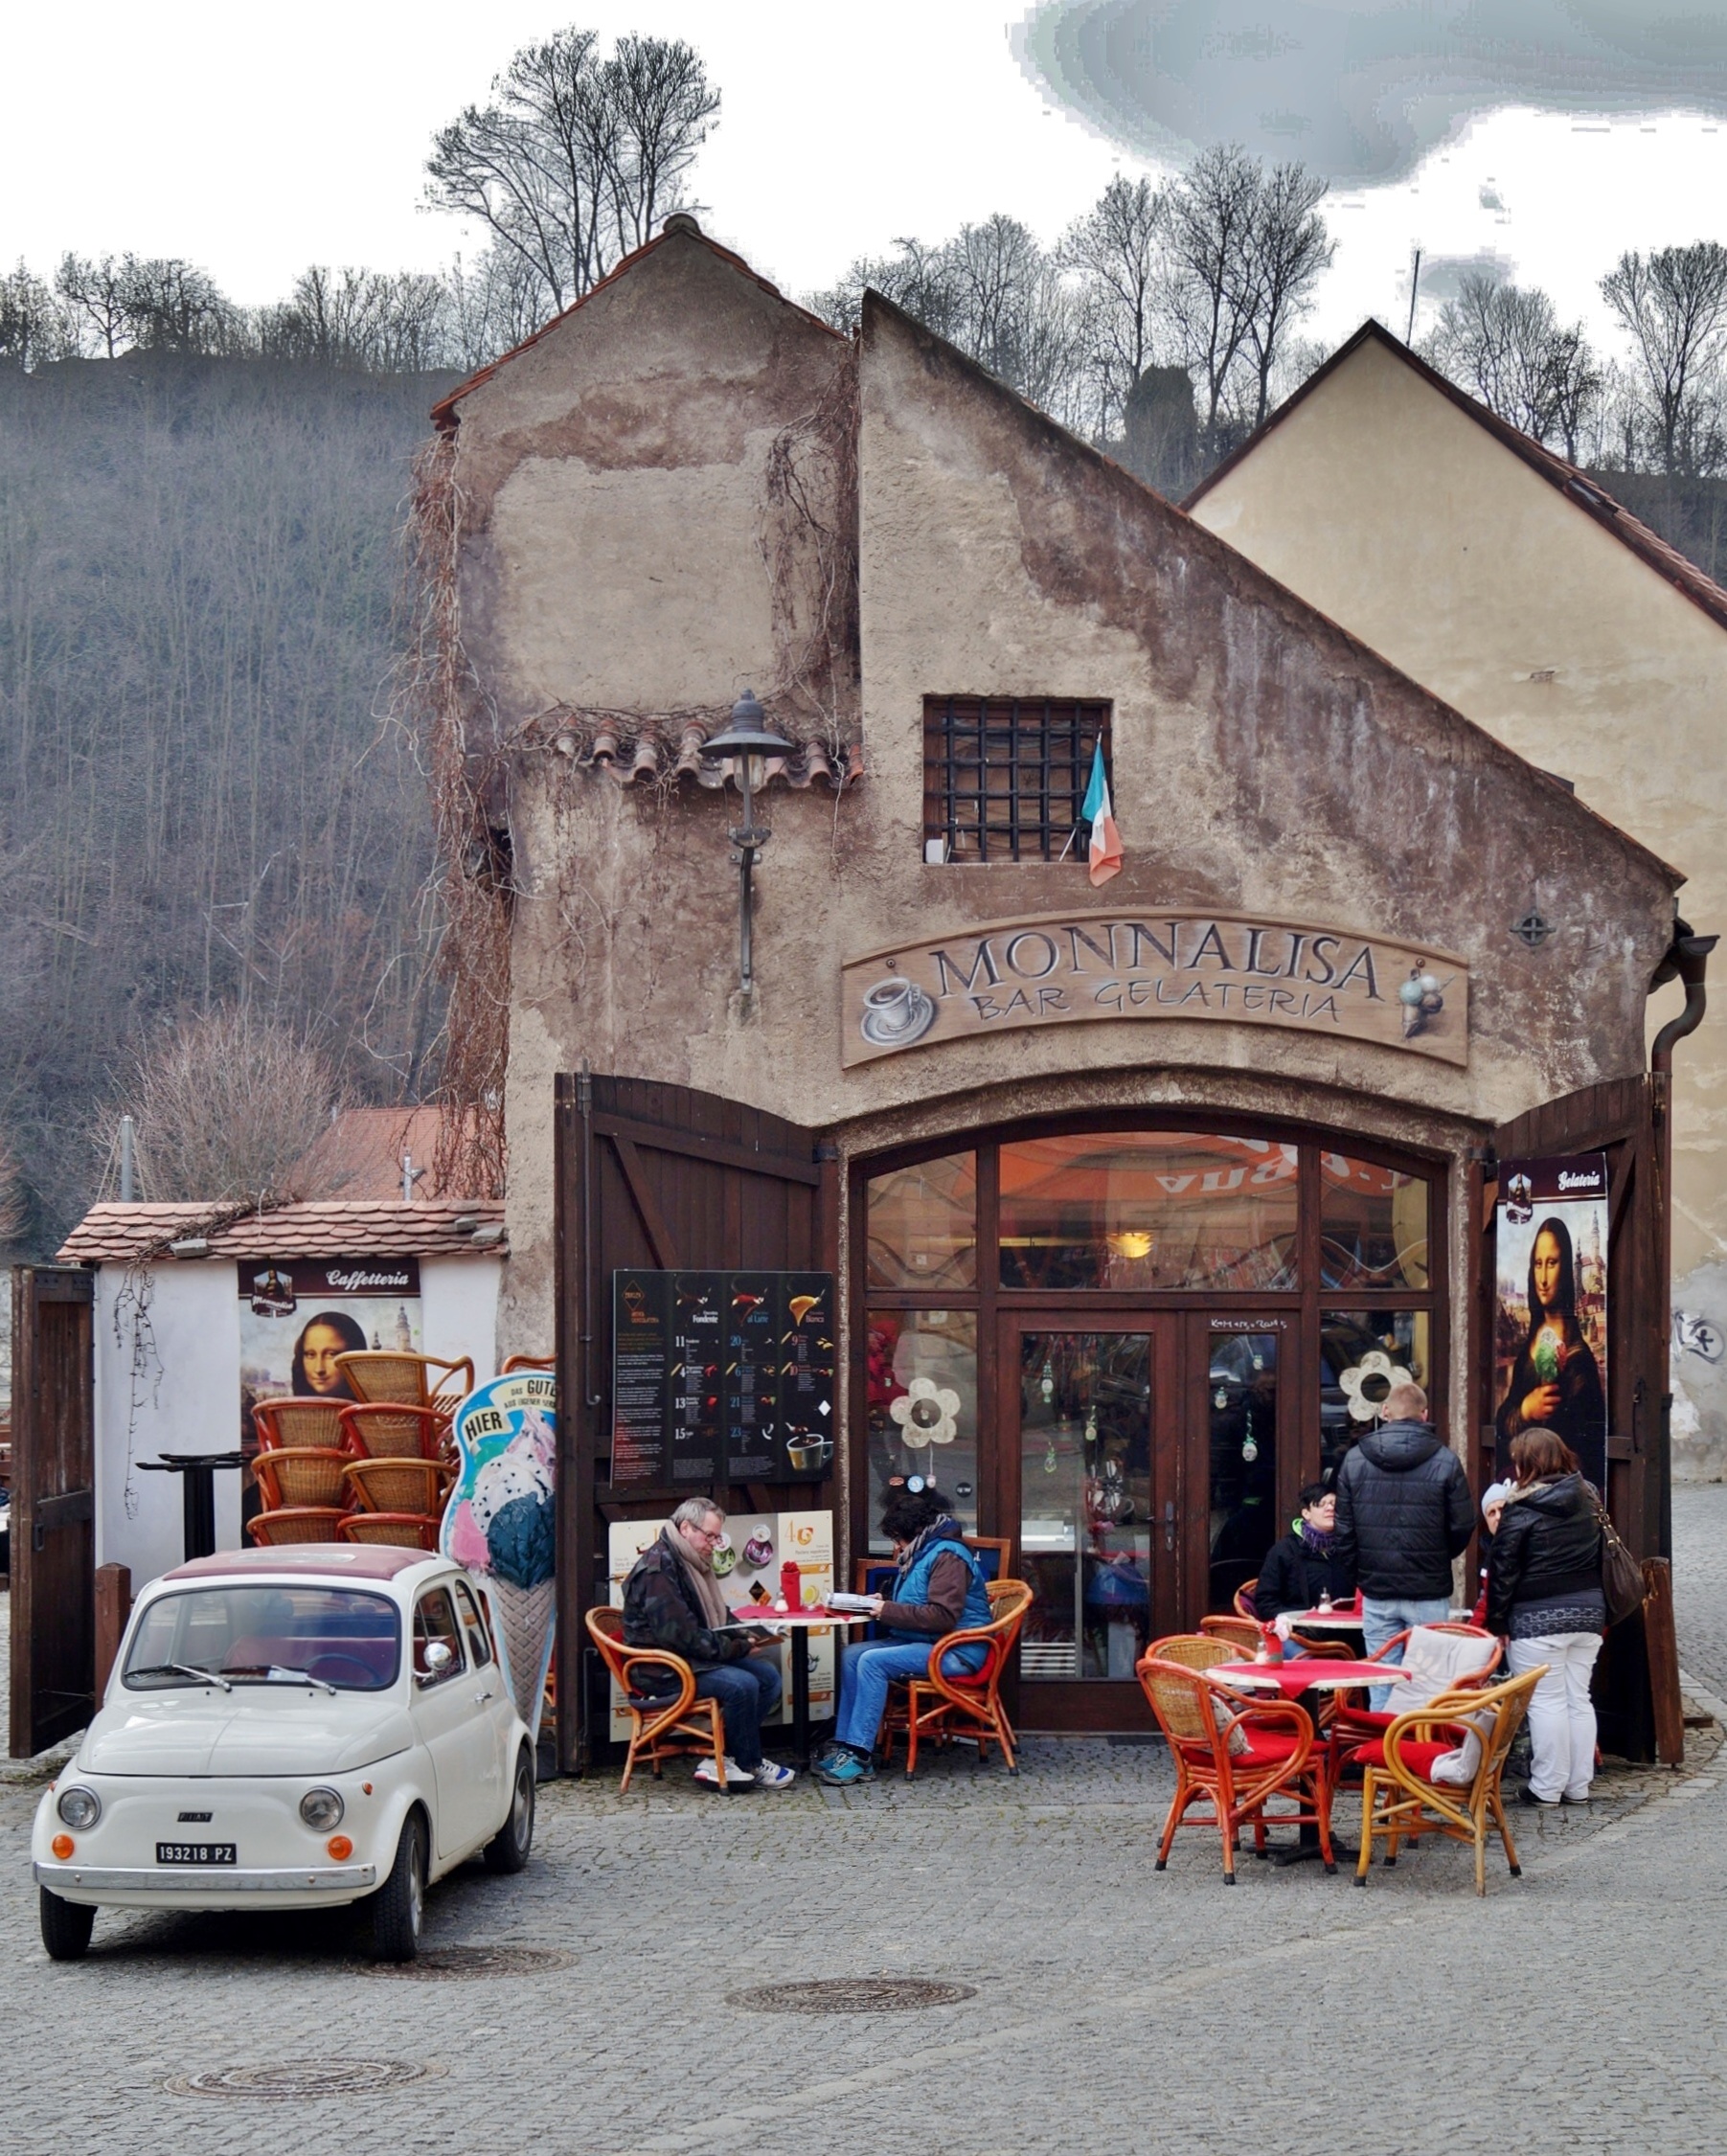
cafe, house, seating, town, home, village, transport, neighbourhood, human settlement, the mona lisa